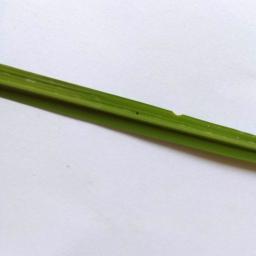
Label: Rice___Healthy